Birmingham New Street railway station

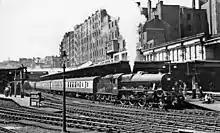
Image from 1956 of the station following the removal of the overall roof

Initially, the extension was used by both the LNWR and Midland Railway but, from 1889, it was only used by Midland Railway trains. It was separated from the original LNWR trainshed by Queens Drive, which became a central carriageway, but the two were linked by a footbridge which ran over Queens Drive and across the entire width of both the LNWR and Midland stations. Queens Drive was lost in the 1960s rebuild, but the name was later carried by a new driveway, which served the car park and a tower block, and is the access route for the station's taxis.